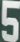
Number: 5